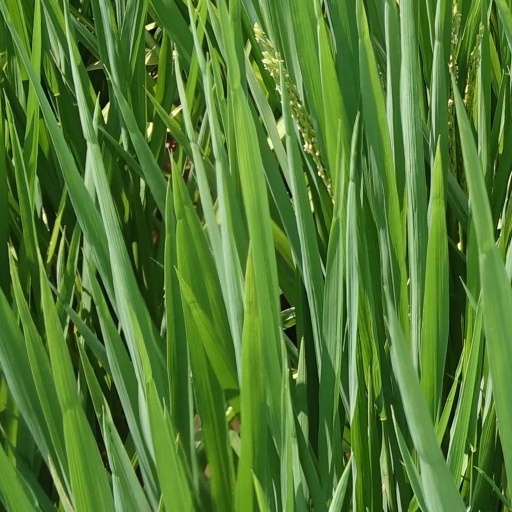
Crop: rice